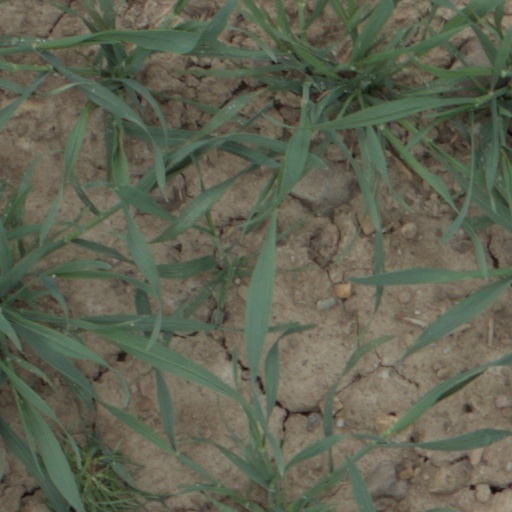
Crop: wheat